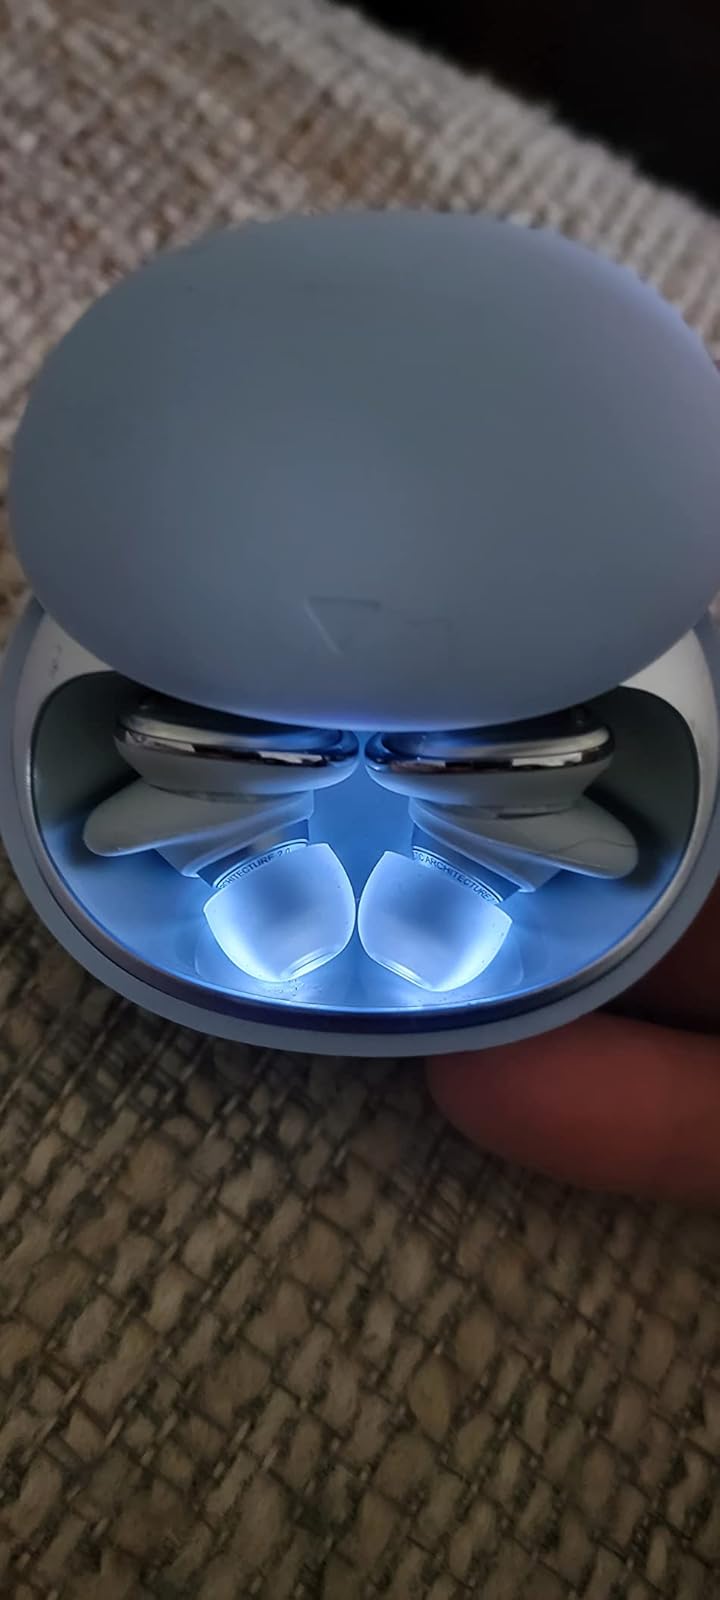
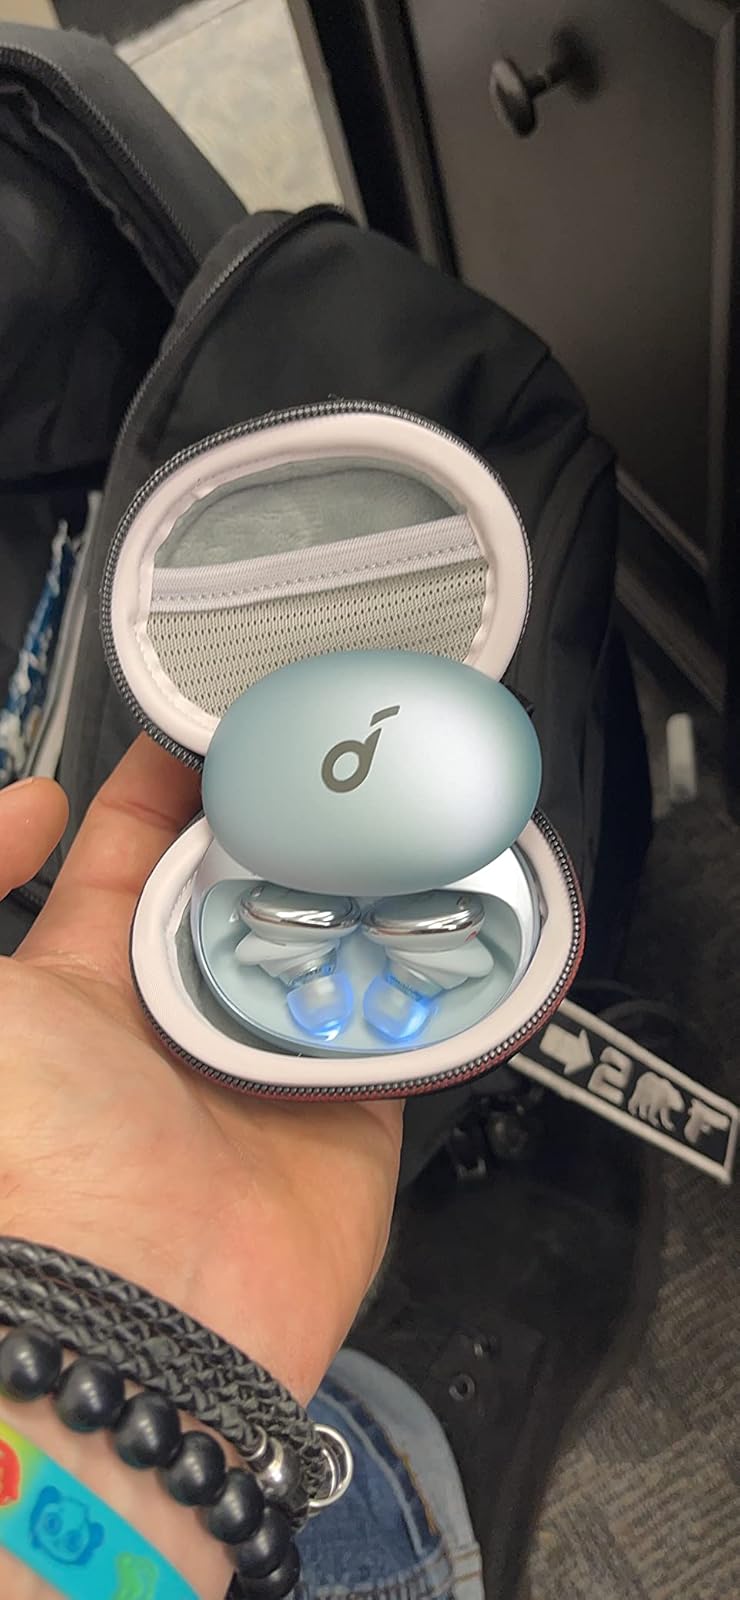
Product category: earbuds
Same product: yes